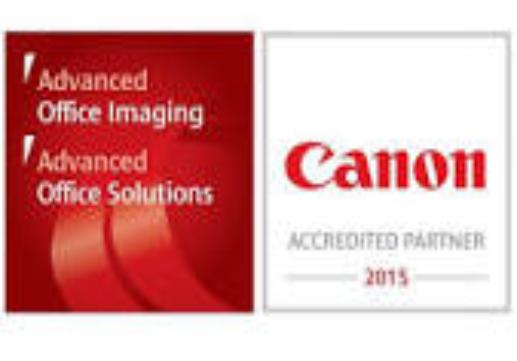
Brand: Canon
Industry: Electronic